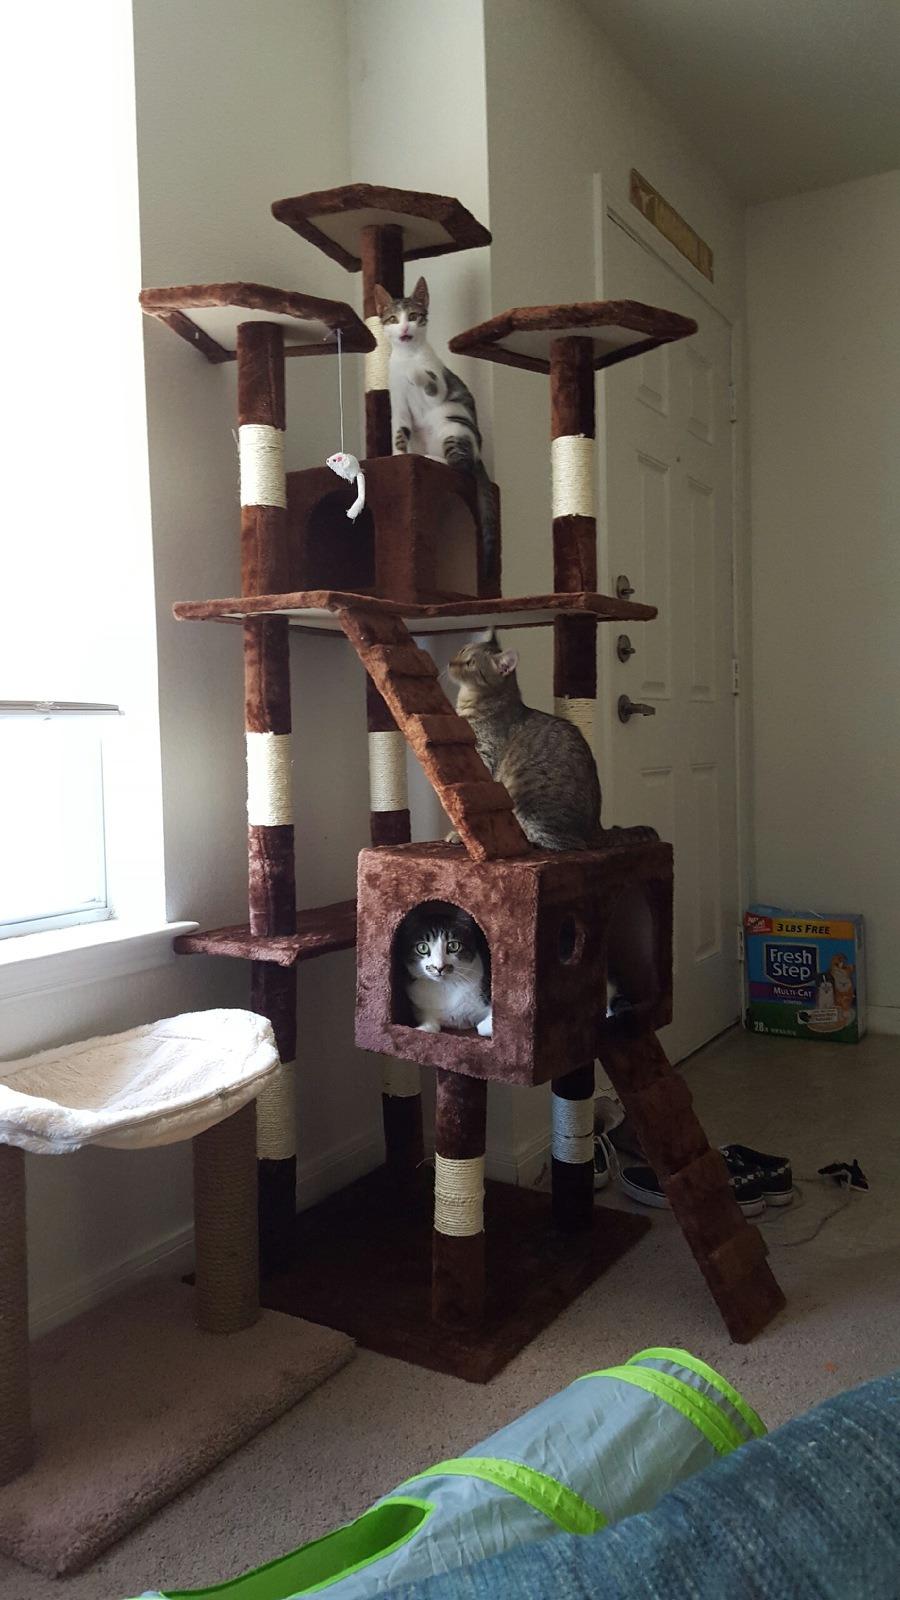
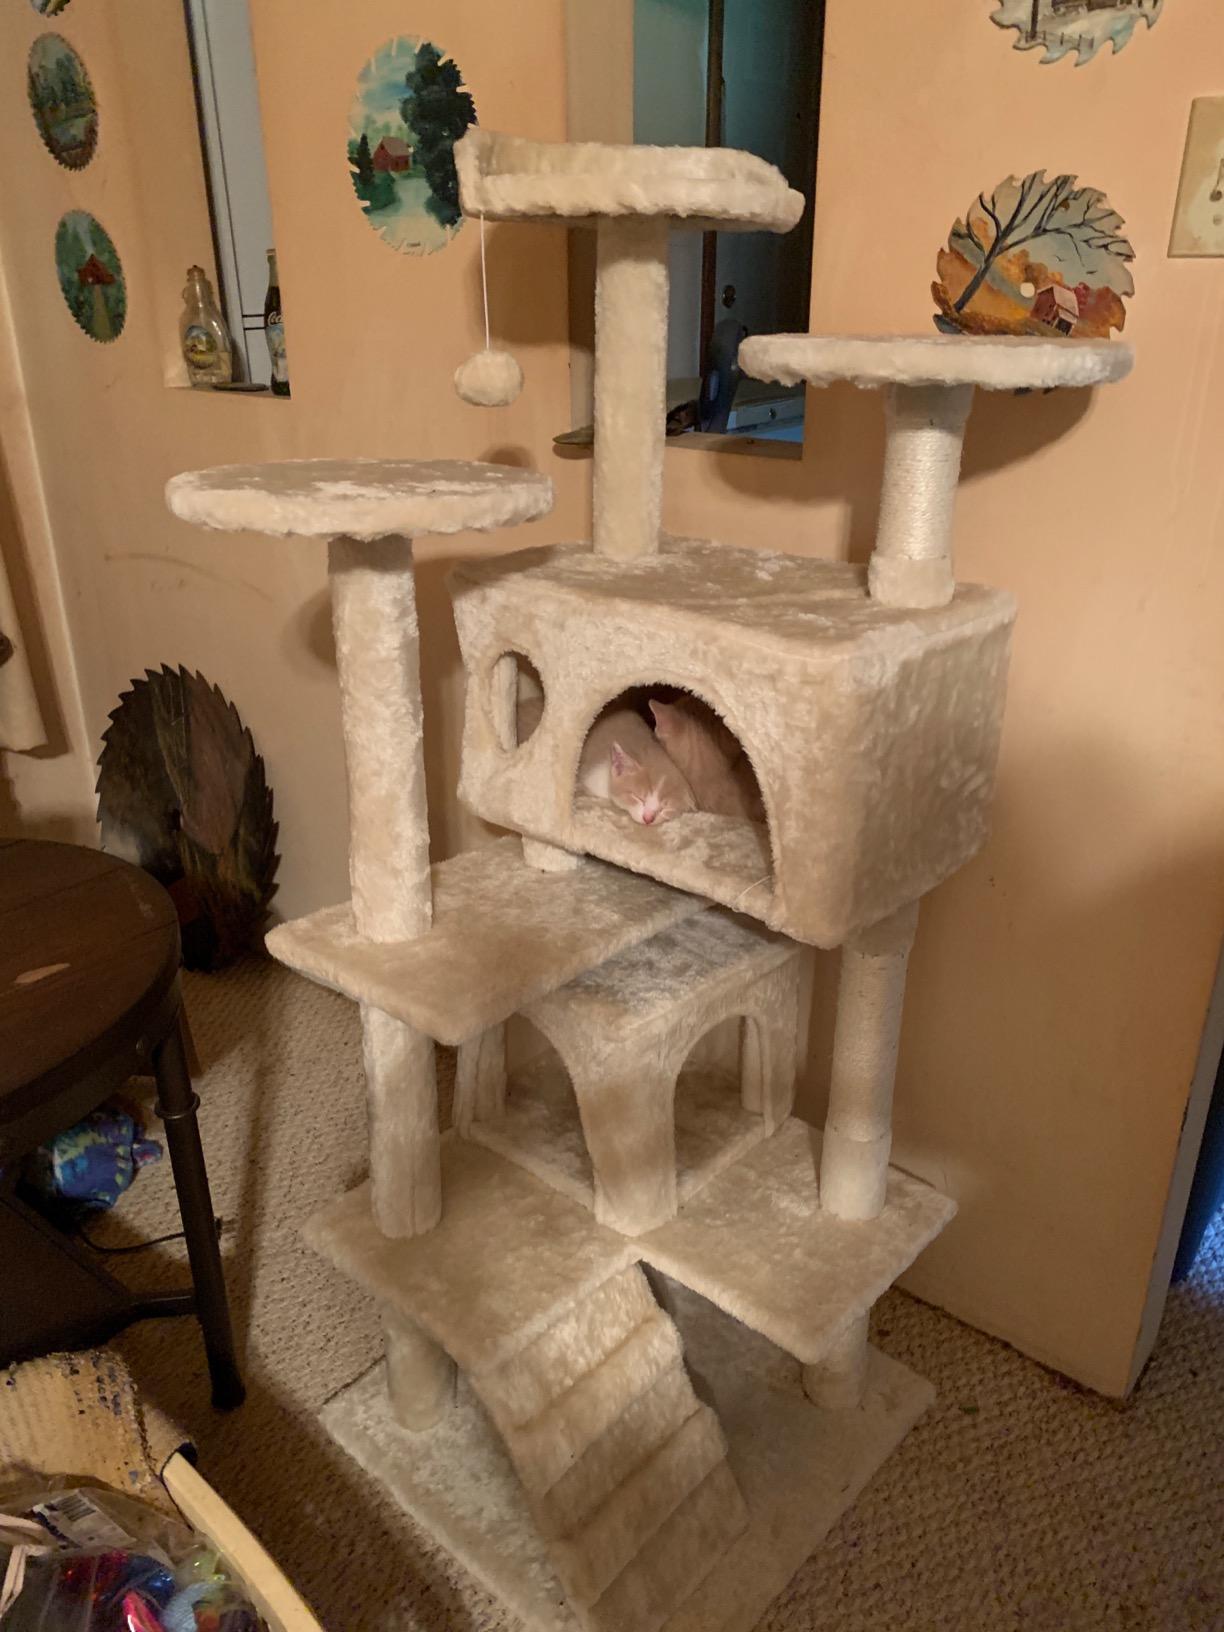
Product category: items_cat tree
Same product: no